2001 Molson Indy Toronto

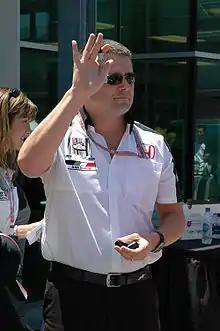
Gil de Ferran "(pictured in 2005)" had the twelfth pole position of his career.

There were two 75-minute practice sessions preceding Sunday's race. A test session, scheduled for Friday afternoon, ran for 90 minutes. Conditions were dry for the Friday practice sessions. De Ferran was fastest in the first practice session with a lap of 59.107 seconds; his teammate Castroneves was second. Tony Kanaan, Jimmy Vasser, Tagliani, Christian Fittipaldi, Da Matta, Patrick Carpentier, Franchitti and Paul Tracy were in third to tenth places. Four red flags came out: the first came when a fuel cover from Carpentier's car was located on the racing line, The second was for Bruno Junqueira' spin in turn eight and stalled on track, the third for Andretti who struck the turn eight tire barrier and damaged his left-front suspension; Bräck went onto the turn's run-off area to avoid hitting Andretti. The final stoppage was for de Ferran who slid into the turn one tire barrier and damaged his car's front.